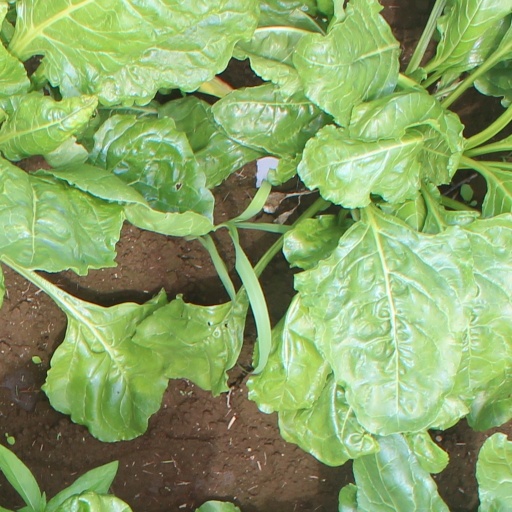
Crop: sugar beet